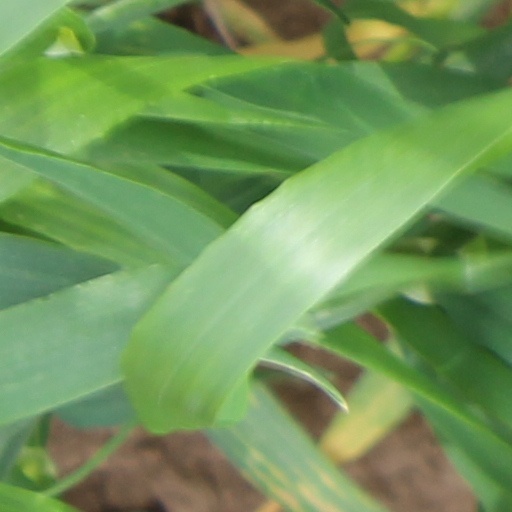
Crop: wheat